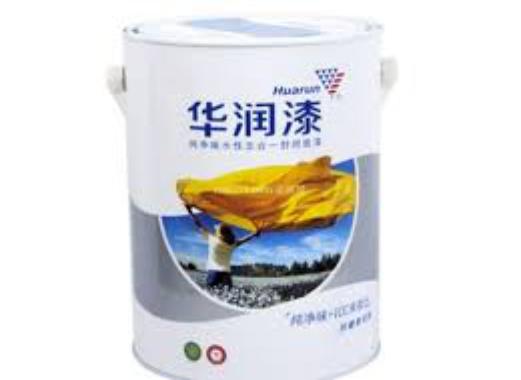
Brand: huarun
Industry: Others